New chronology (Fomenko)

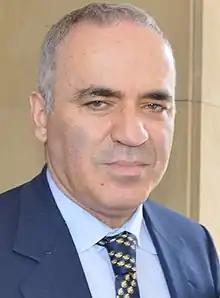
Garry Kasparov was responsible for helping popularize Fomenko's new chronology.

Fomenko's historical ideas have been universally rejected by mainstream scientists, historians, and scholars, who brand them as pseudohistory, pseudoarchaeology, and pseudoscience, but were popularized by former world chess champion Garry Kasparov. Billington writes that the theory "might have quietly blown away in the wind tunnels of academia" if not for Kasparov's writing in support of it in the magazine "Ogoniok". Kasparov met Fomenko during the 1990s, and found that Fomenko's conclusions concerning certain subjects were identical to his own regarding the popular view (which is not the view of academics) that art and culture died during the Dark Ages and were not revived until the Renaissance. Kasparov also felt it illogical that the Romans and the Greeks living under the banner of Byzantium could fail to use the mounds of scientific knowledge left to them by Ancient Greece and Rome, especially when it was of urgent military use. Kasparov does not support the reconstruction part of the new chronology.